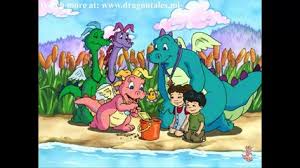
Portrait style: Cartoon Portrait